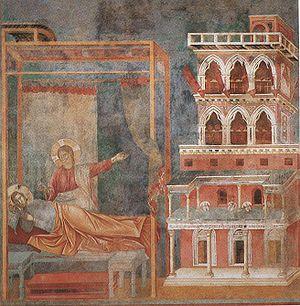
Les fresques de la vie de saint François à Assise couvrent les murs de la nef de l'église supérieure de la basilique Saint-François de la ville d’Assise en Ombrie.